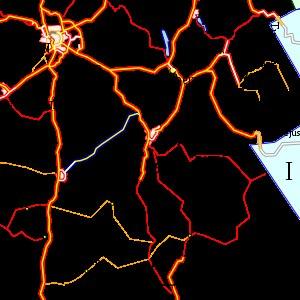
Saint-Marcellin est une commune française située dans la vallée sud du Grésivaudan, département de l'Isère, région Auvergne-Rhône-Alpes.
Vinay est une commune française située dans le département de l'Isère, en région Auvergne-Rhône-Alpes.
Villard-de-Lans [vilaʁ.də.lɑ̃] est une commune française située, géographiquement dans le massif du Vercors, administrativement dans le département de l'Isère, en région Auvergne-Rhône-Alpes et, autrefois rattachée à l'ancienne province du Dauphiné.